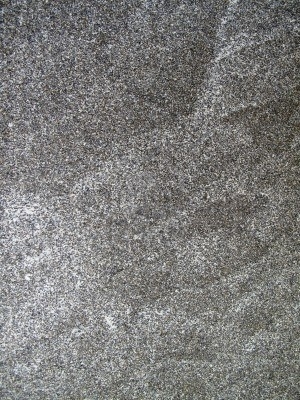
Texture: flecked